Abietic acid dermatitis

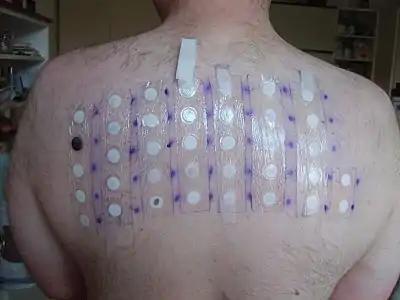
Patch test

Cutaneous disorders in musicians include frictional injury ("fiddler's neck"), hyperhidrosis, acne mechanica and vascular compromise. Other agents of irritant and allergic contact dermatitis may be rosewood, Makassar ebony, cocobolo wood, African blackwood, nickel, reed, propolis (bee glue), chromium and paraphenylenediamine. Patch testing can be performed for identification of the cause.